Arimbra Bapu

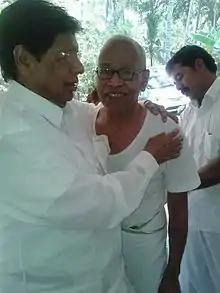
Arimbra Bappu with MP Sri. E. Ahamed

Kodithodi Ahamed alias Bappu (1 May 1936 – 4 July 2014) popularly known as Arimbra Bappu or Bappu was an Indian Union Muslim League (IUML) politician from the state of Kerala, India. He was the first president of Morayur Gram panchayat from 1969 to 1995, as he was elected continuously, sometimes without opposition. He avoided politics after he had a brain stroke, up to the second stroke, which caused his death on 4 July 2014. Several times the party called on him to be the state minister and MLA; he rejected the opportunities. He worked with many well known politicians of the IUML, such as C. H. Mohammed Koya and Chakeri Ahammed Kutty), and with the Panakkad Thangal. He was instrumental in raising party membership in Eranad. He served many capacities in the party and the government.